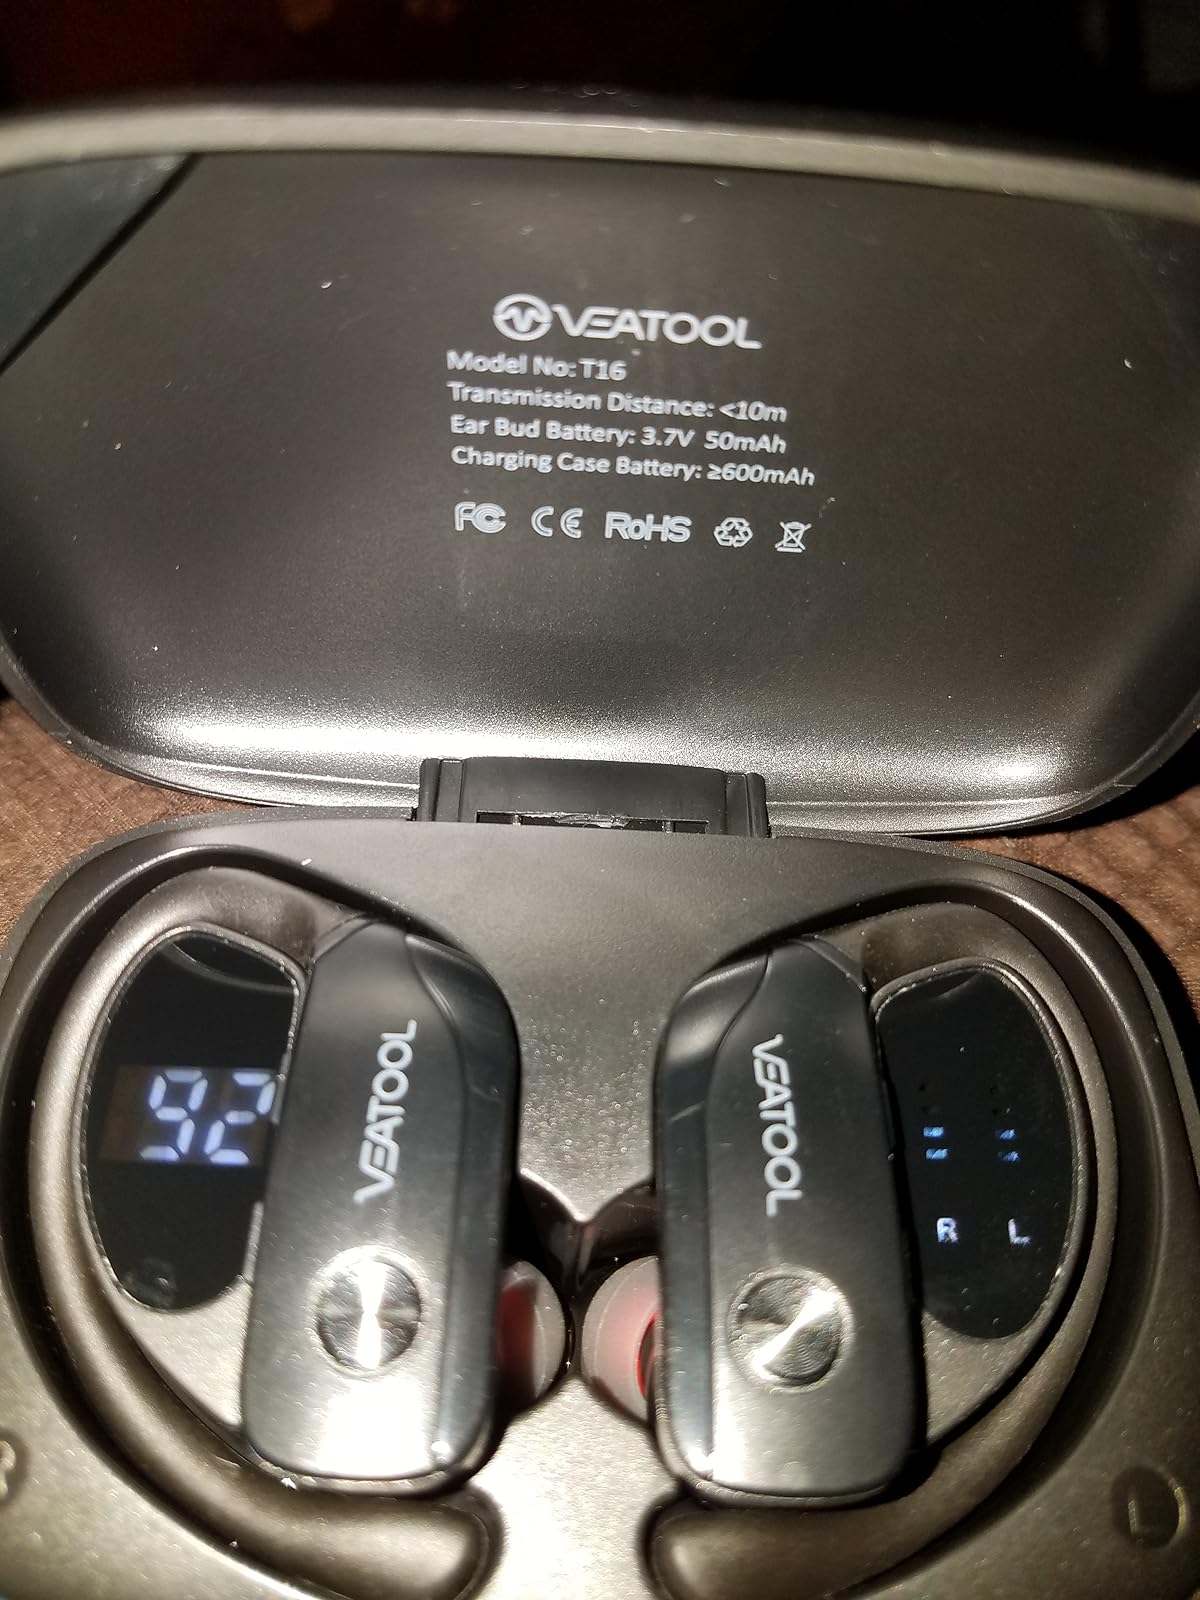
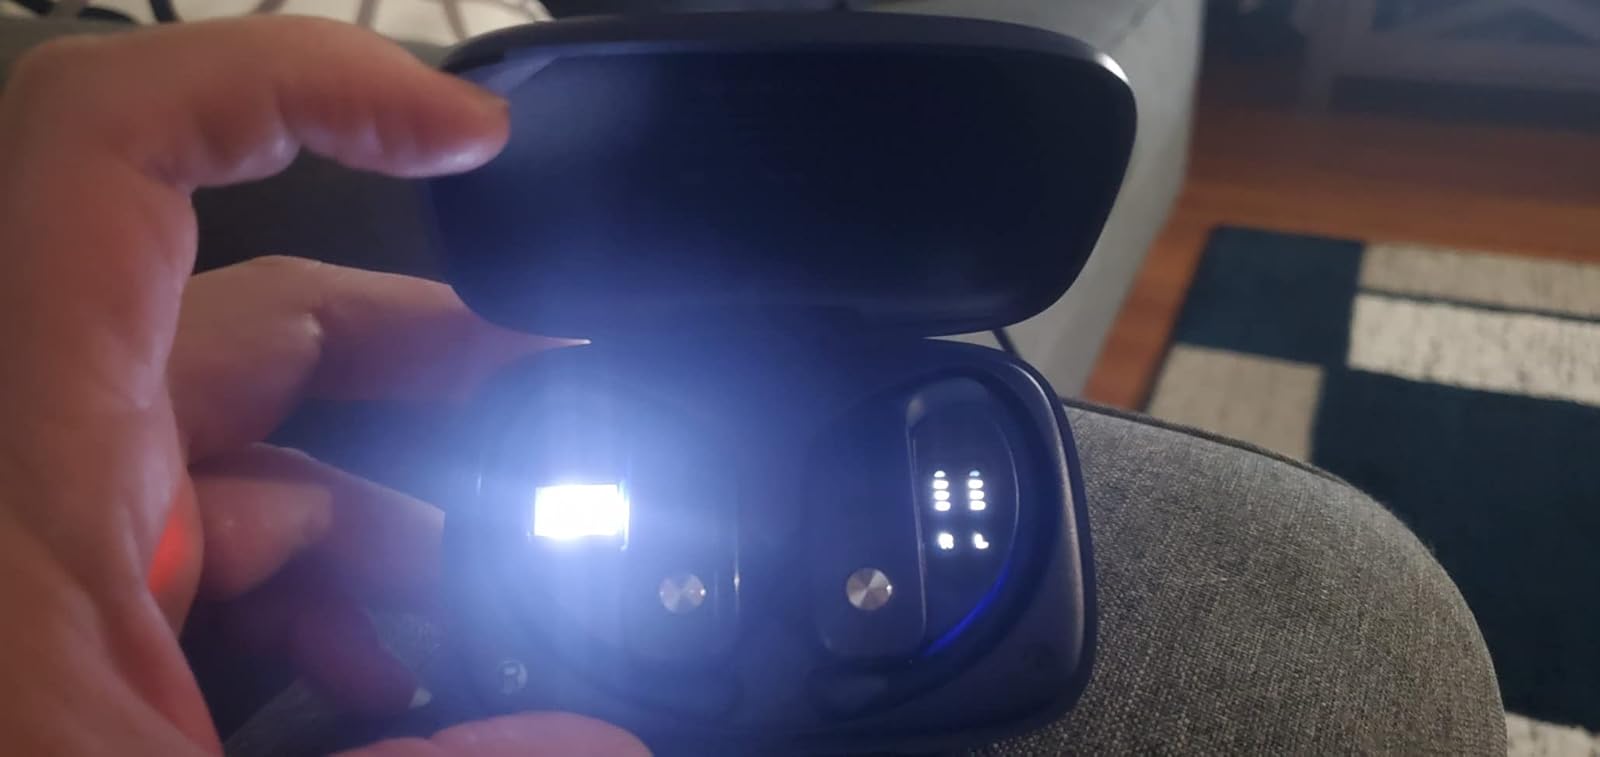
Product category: earbuds
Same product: no